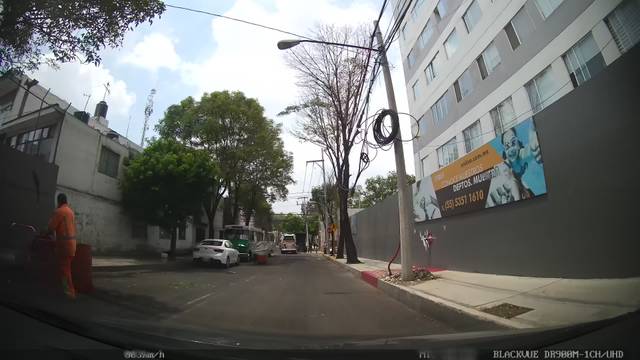
Region: Mexico
Coordinates: 19.469, -99.155